Skiff

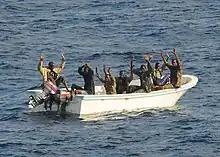
Captured Somalian pirates with their skiff

The term skiff has been applied to motorized boats of small size and construction used as sea-going vessels for piracy or drug smuggling.